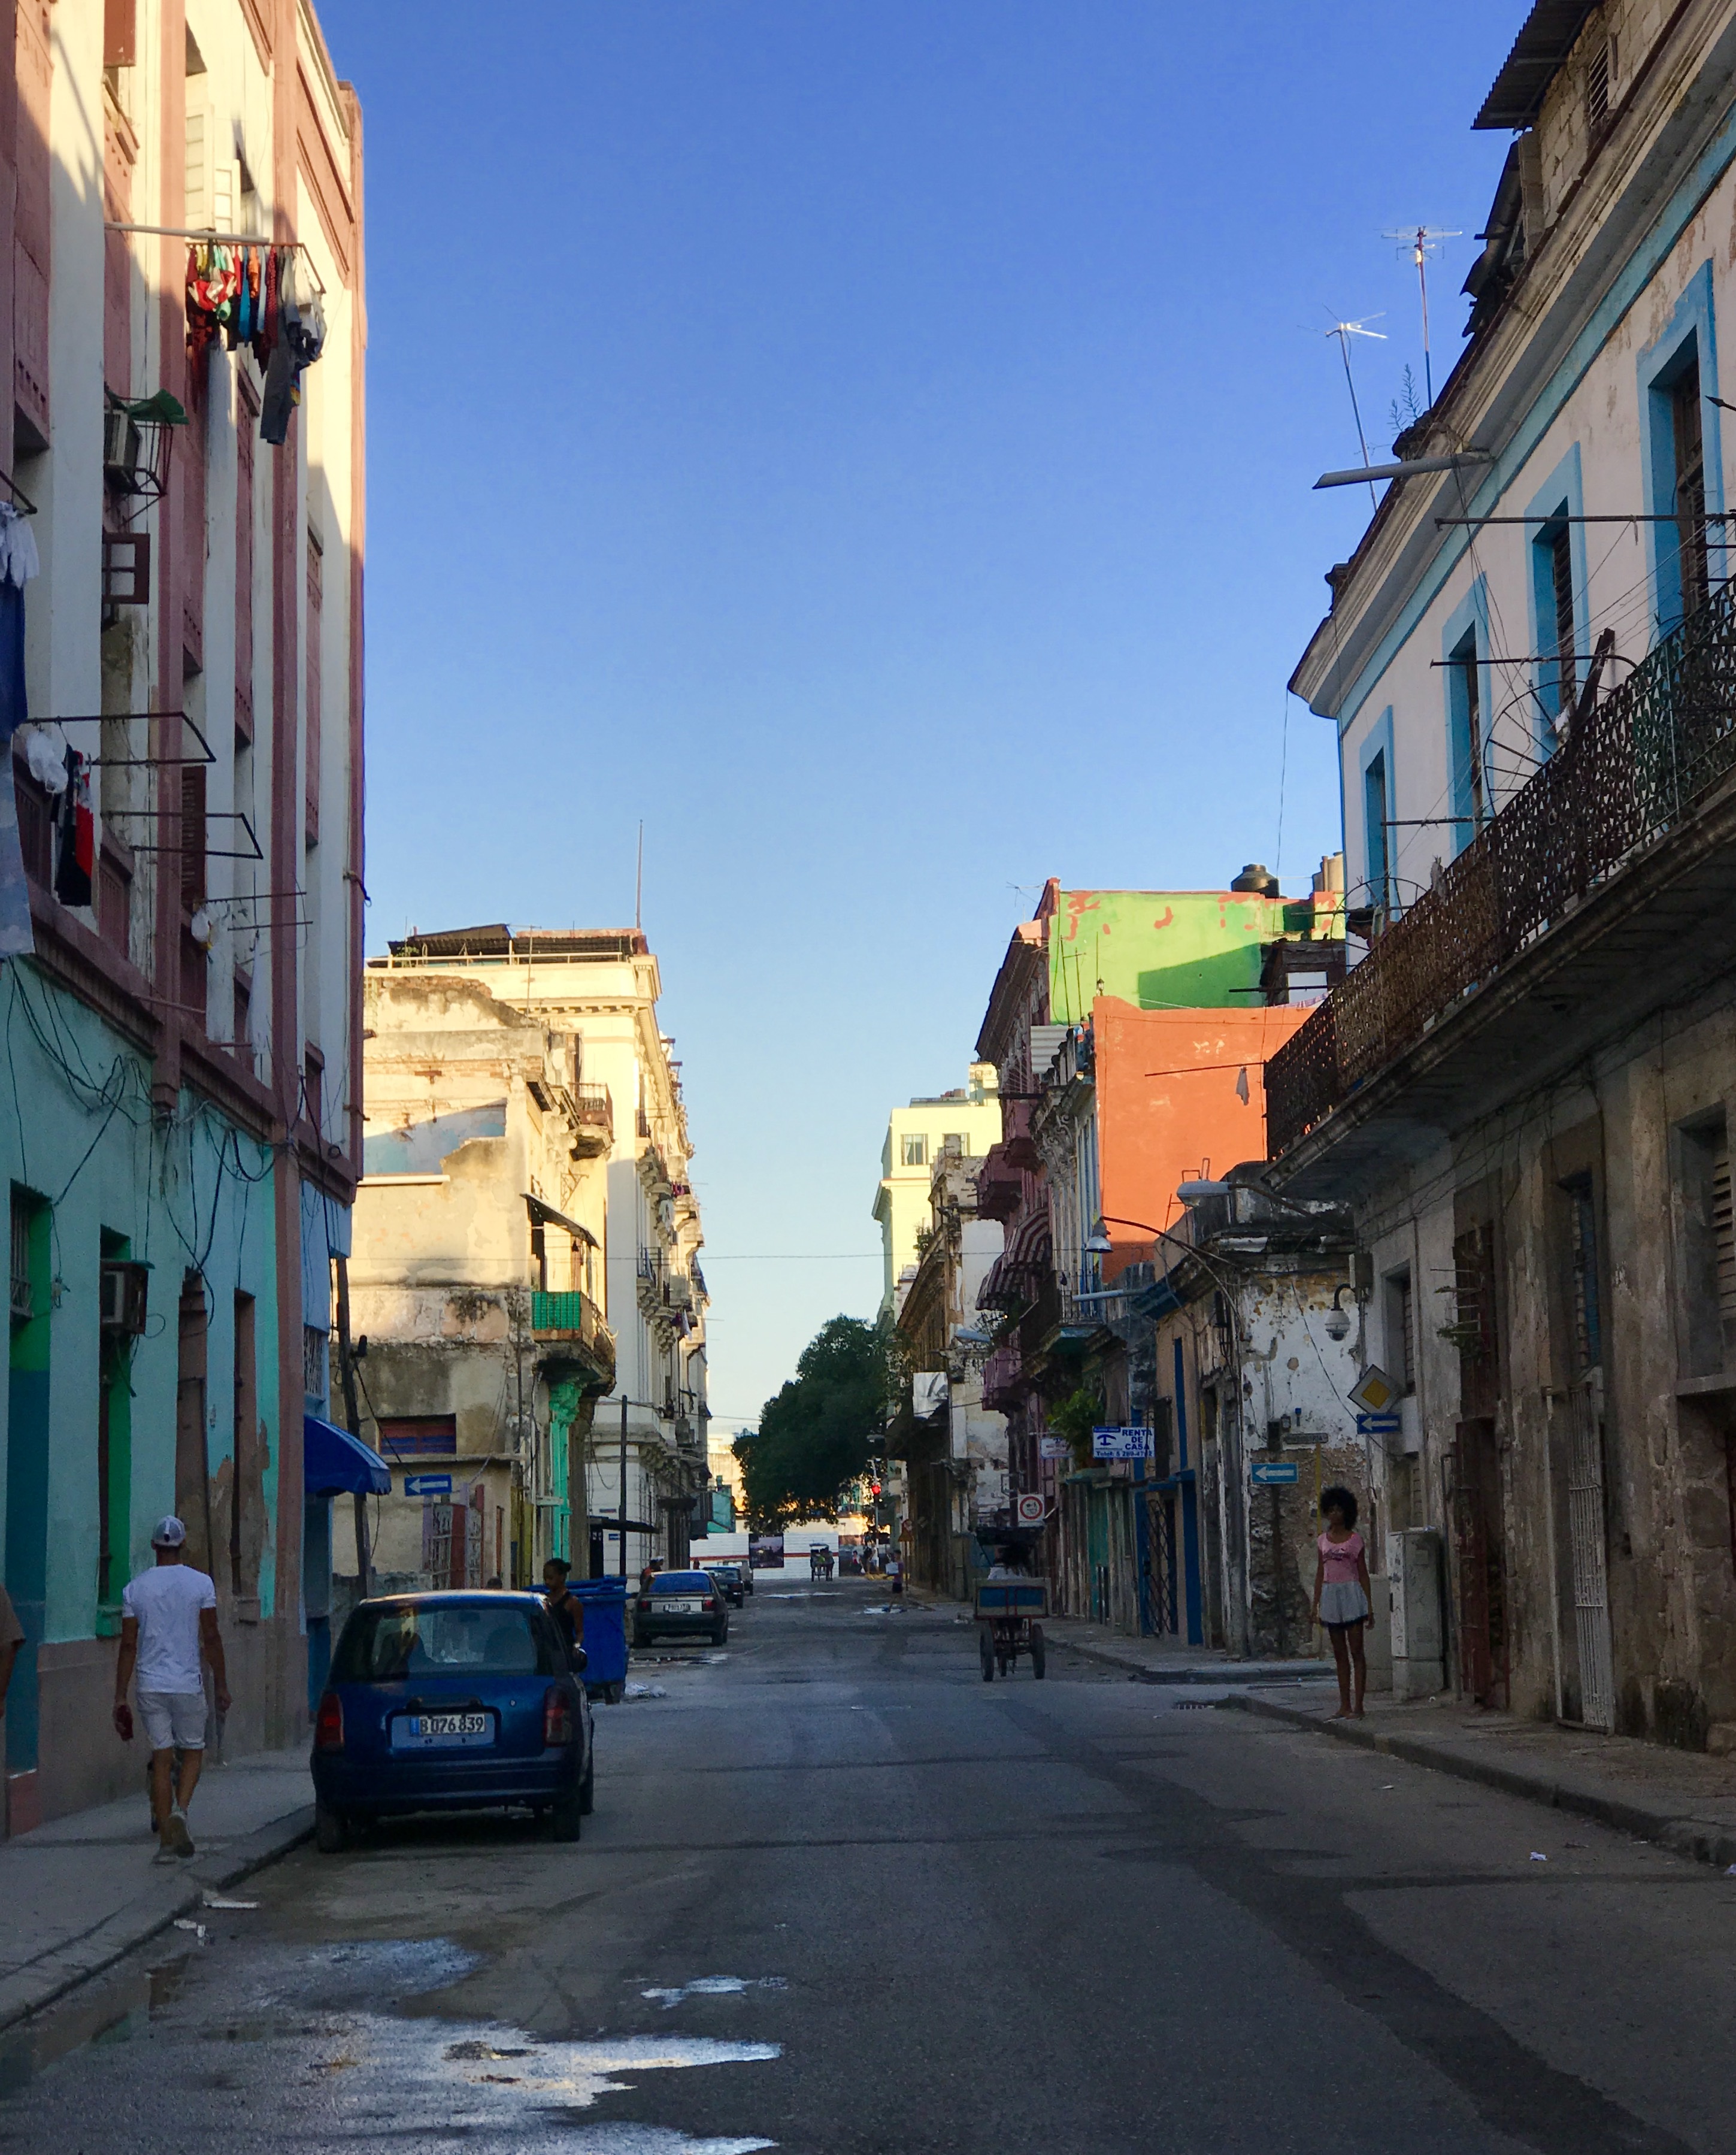
sunset, road, street, town, alley, city, cityscape, downtown, vacation, travel, lane, cuba, streets, infrastructure, neighbourhood, urban area, residential area, human settlement, nonbuilding structure